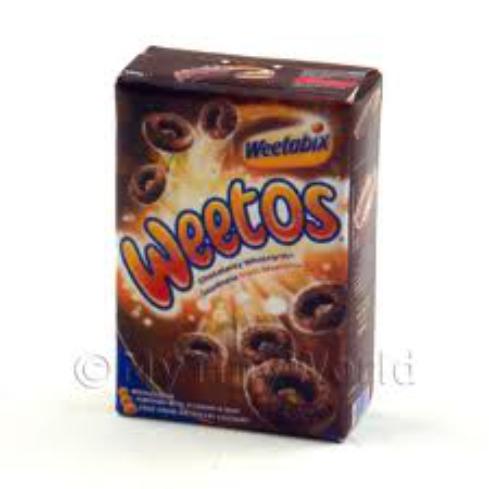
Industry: Food